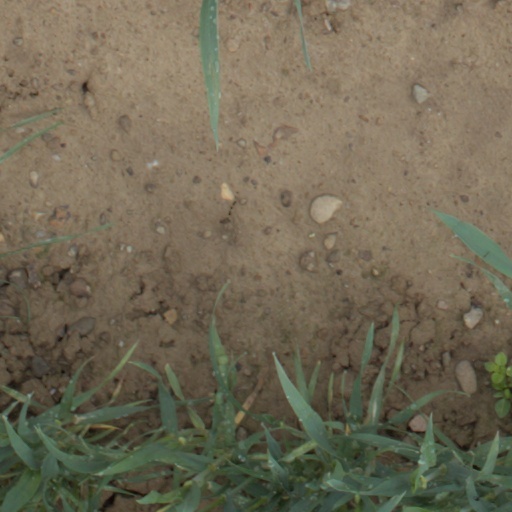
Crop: wheat